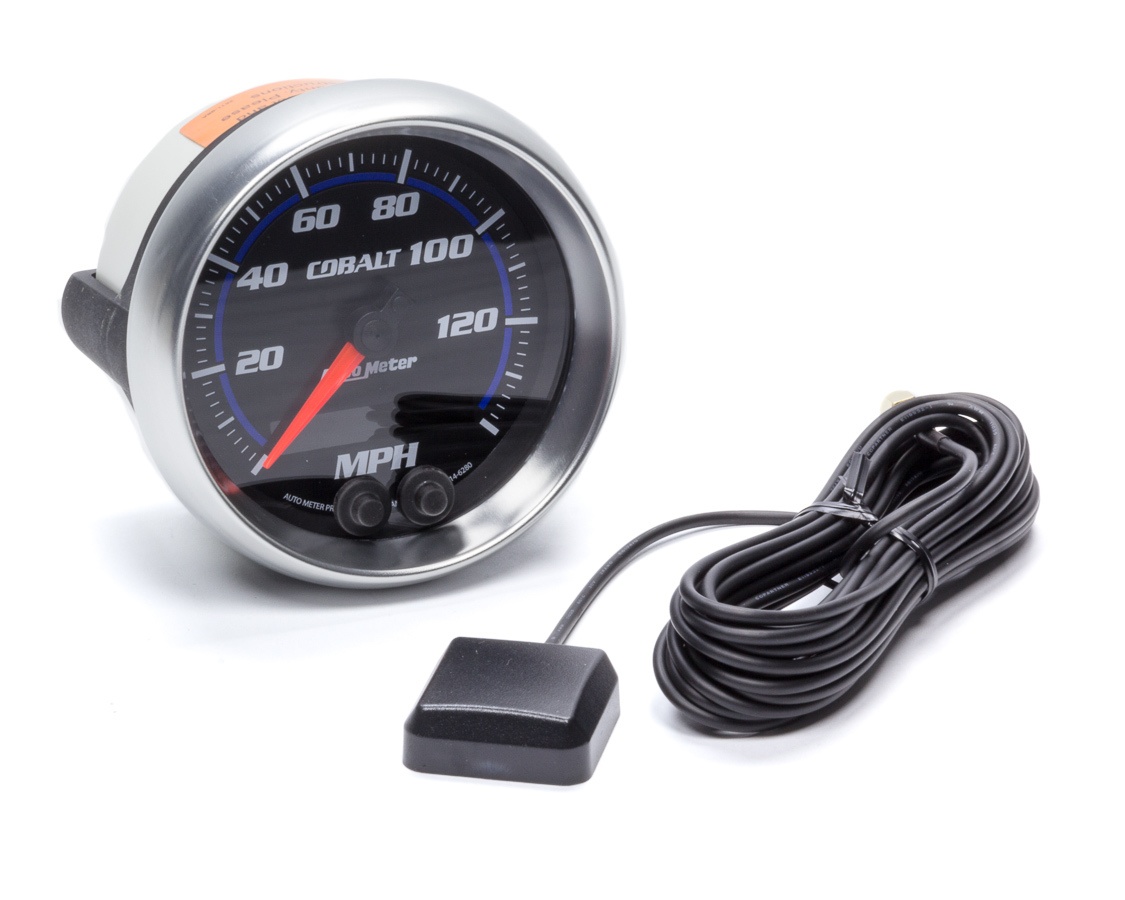
3-3/8 Cobalt GPS Speedo 120-MPH
Brand: AutoMeter
Speedometer - Cobalt - 140 MPH - Electric - Analog - 3-3/8 in Diameter - GPS Tracking - Black Face - Each
Category: Vehicles & Parts > Vehicle Parts & Accessories > Motor Vehicle Parts > Motor Vehicle Sensors & Gauges > Speedometers